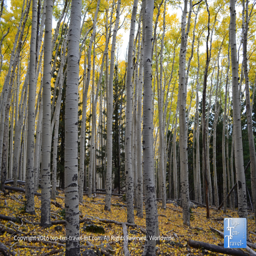
golden aspen trees along the trail